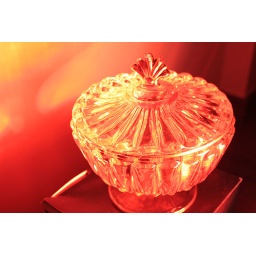
glass under red light